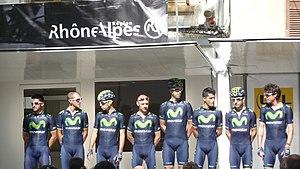
La saison 2014 de l'équipe cycliste Movistar est la trente-cinquième de cette équipe.